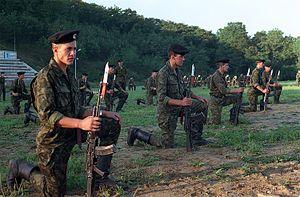
L’infanterie de marine est la force armée amphibie de la marine russe. En service depuis 1705, date de sa création, elle a combattu pendant les guerres napoléoniennes, la guerre de Crimée, la guerre russo-japonaise ainsi que la Première et la Seconde Guerre mondiale. Sous l’ère soviétique, c’est sur décision de l'amiral Gorshkov que la marine russe s’est vue dotée d’une infanterie de marine qui interviendra à travers le monde à de nombreuses reprises. Après la chute de l’Union soviétique, les troupes de marine russes connaissent des temps difficiles avec l’ensemble des forces armées soviétiques, se caractérisant par une nette diminution en matériel et effectif.